Pin tumbler lock

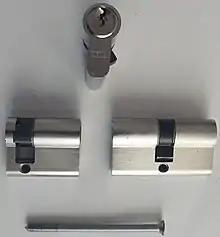
"Euro profile" locks, an example of a cylinder lock. These are commonly found on uPVC doors and commercial buildings where re-keying doors is common.

Commonly pin tumbler locks are found in a cylinder that can be easily unscrewed by a locksmith to facilitate rekeying. The first main advantage to a cylinder lock, also known as a profile cylinder lock or euro, is that the cylinder can be changed without altering the boltwork hardware. Removing the cylinder typically requires only loosening a set screw, then sliding the cylinder from the boltwork. The second is that it is usually possible to obtain, from various lock manufacturers, cylinders in different formats that can all be used with the same type of key. This allows the user to have keyed-alike, and master-keyed systems that incorporate a wide variety of different types of lock, such as nightlatches, deadbolts and roller door locks.